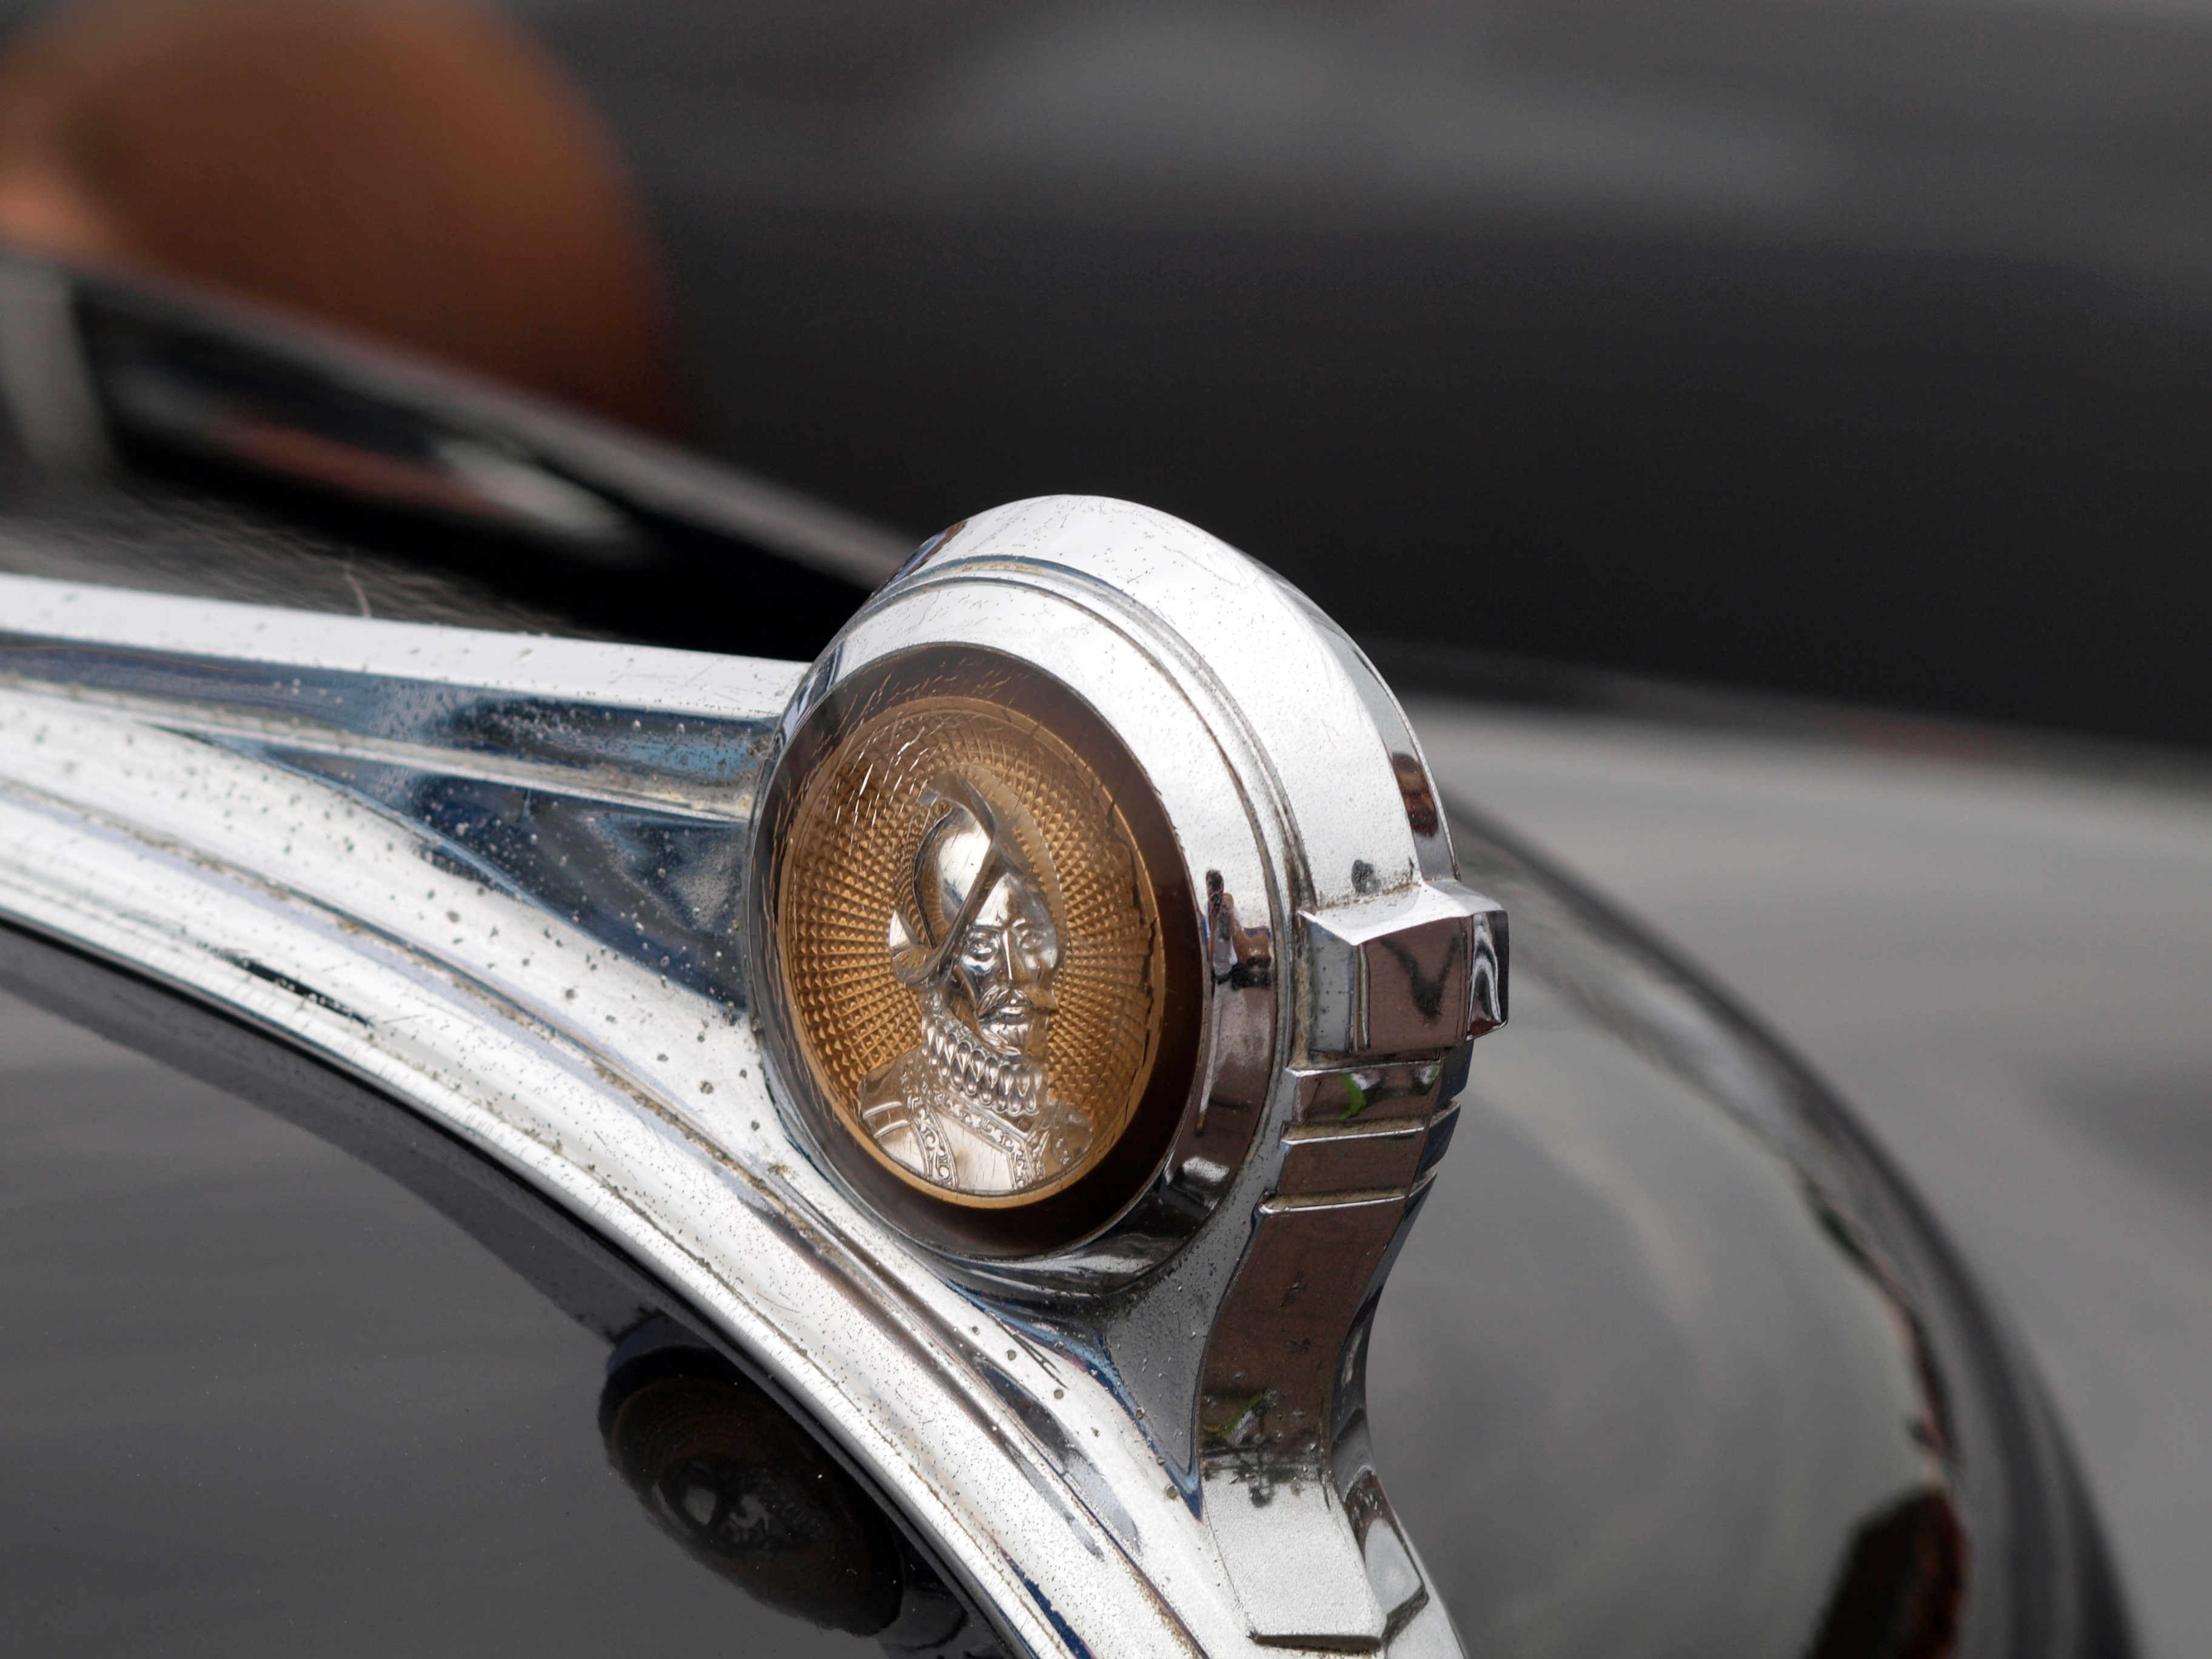
car, wheel, automobile, retro, driving, old, transportation, vehicle, spoke, machine, steering wheel, speed, ornament, rim, motor, classic, desoto, land vehicle, automobile make, automotive design, luxury vehicle